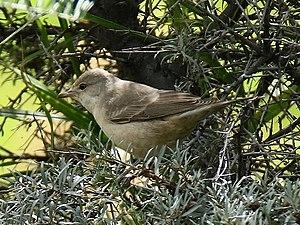
La Fauvette des jardins est une espèce de passereaux appartenant à la famille des Sylviidae, qui niche dans la plupart de l'Europe et dans l'Ouest de l'Asie. Son plumage n'a aucun contraste ou caractéristique notable et lui confère un aspect « quelconque ». C'est une fauvette typique du genre Sylvia, robuste, avec les ailes et la queue longues, aux parties supérieures gris-brun olive et les parties inférieures plus claires. Il n'y a pas de dimorphisme sexuel, et les jeunes ressemblent aux adultes. Deux sous-espèces sont distinguées, ne différant que légèrement et s'hybridant dans les zones de sympatrie. En raison du manque de traits distinctifs, cette espèce peut être confondue avec un certain nombre de passereaux de la famille des Acrocephalidae et d'autres Sylviidae. Son chant est beau, montant ou descendant sans mélodie définie, et ressemble à celui de la Fauvette à tête noire, mais sans le motif final flûté propre à cette espèce.